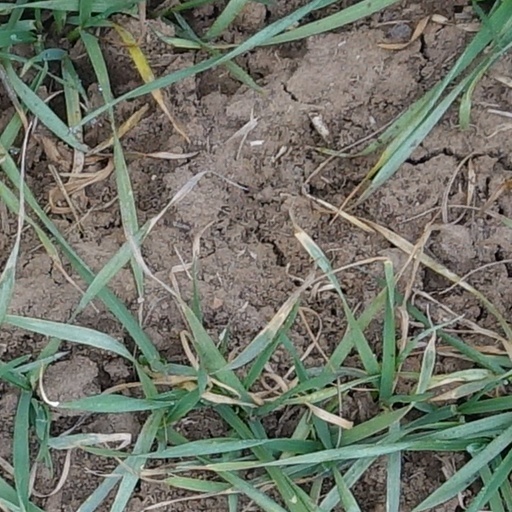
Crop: wheat